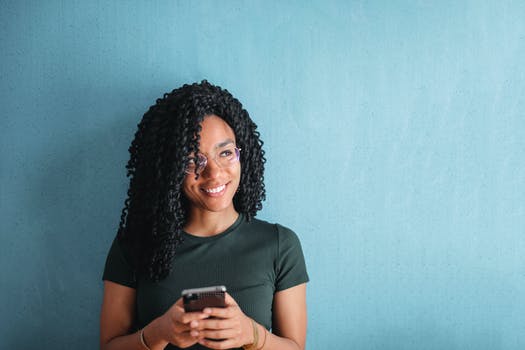
Label: No Watermark